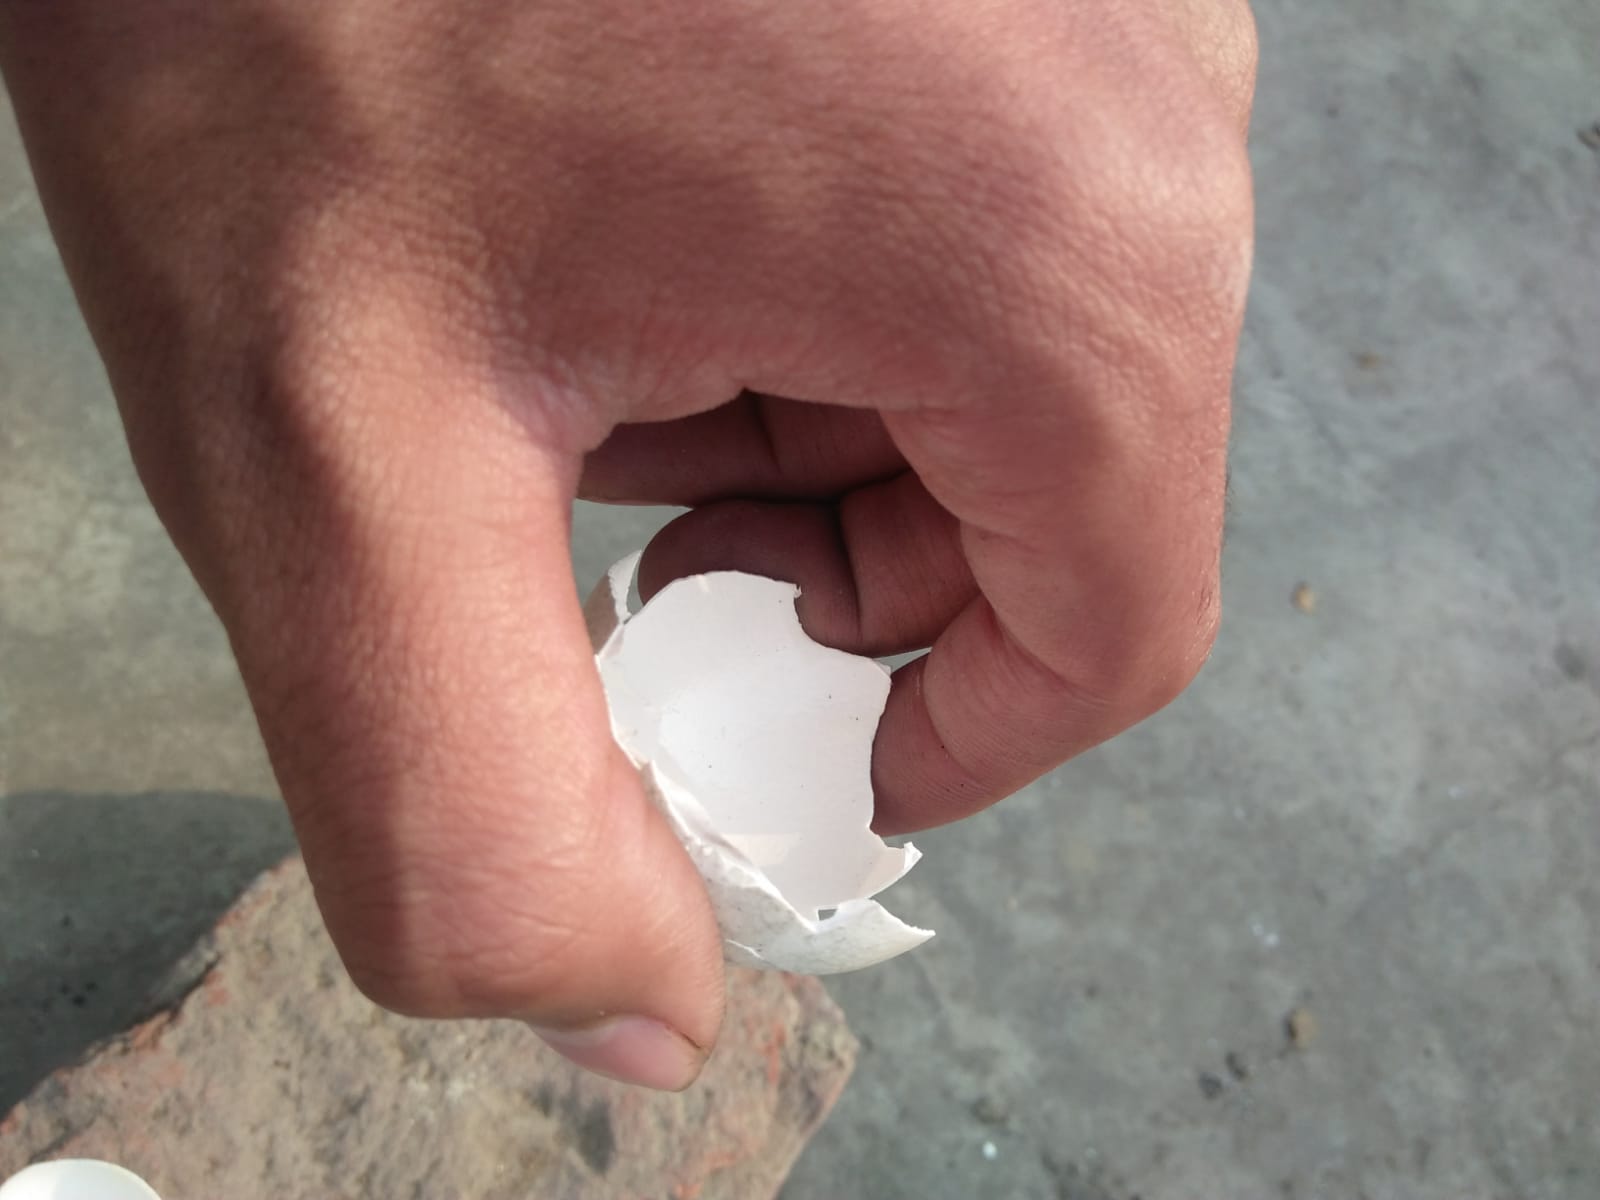
Label: eggshells